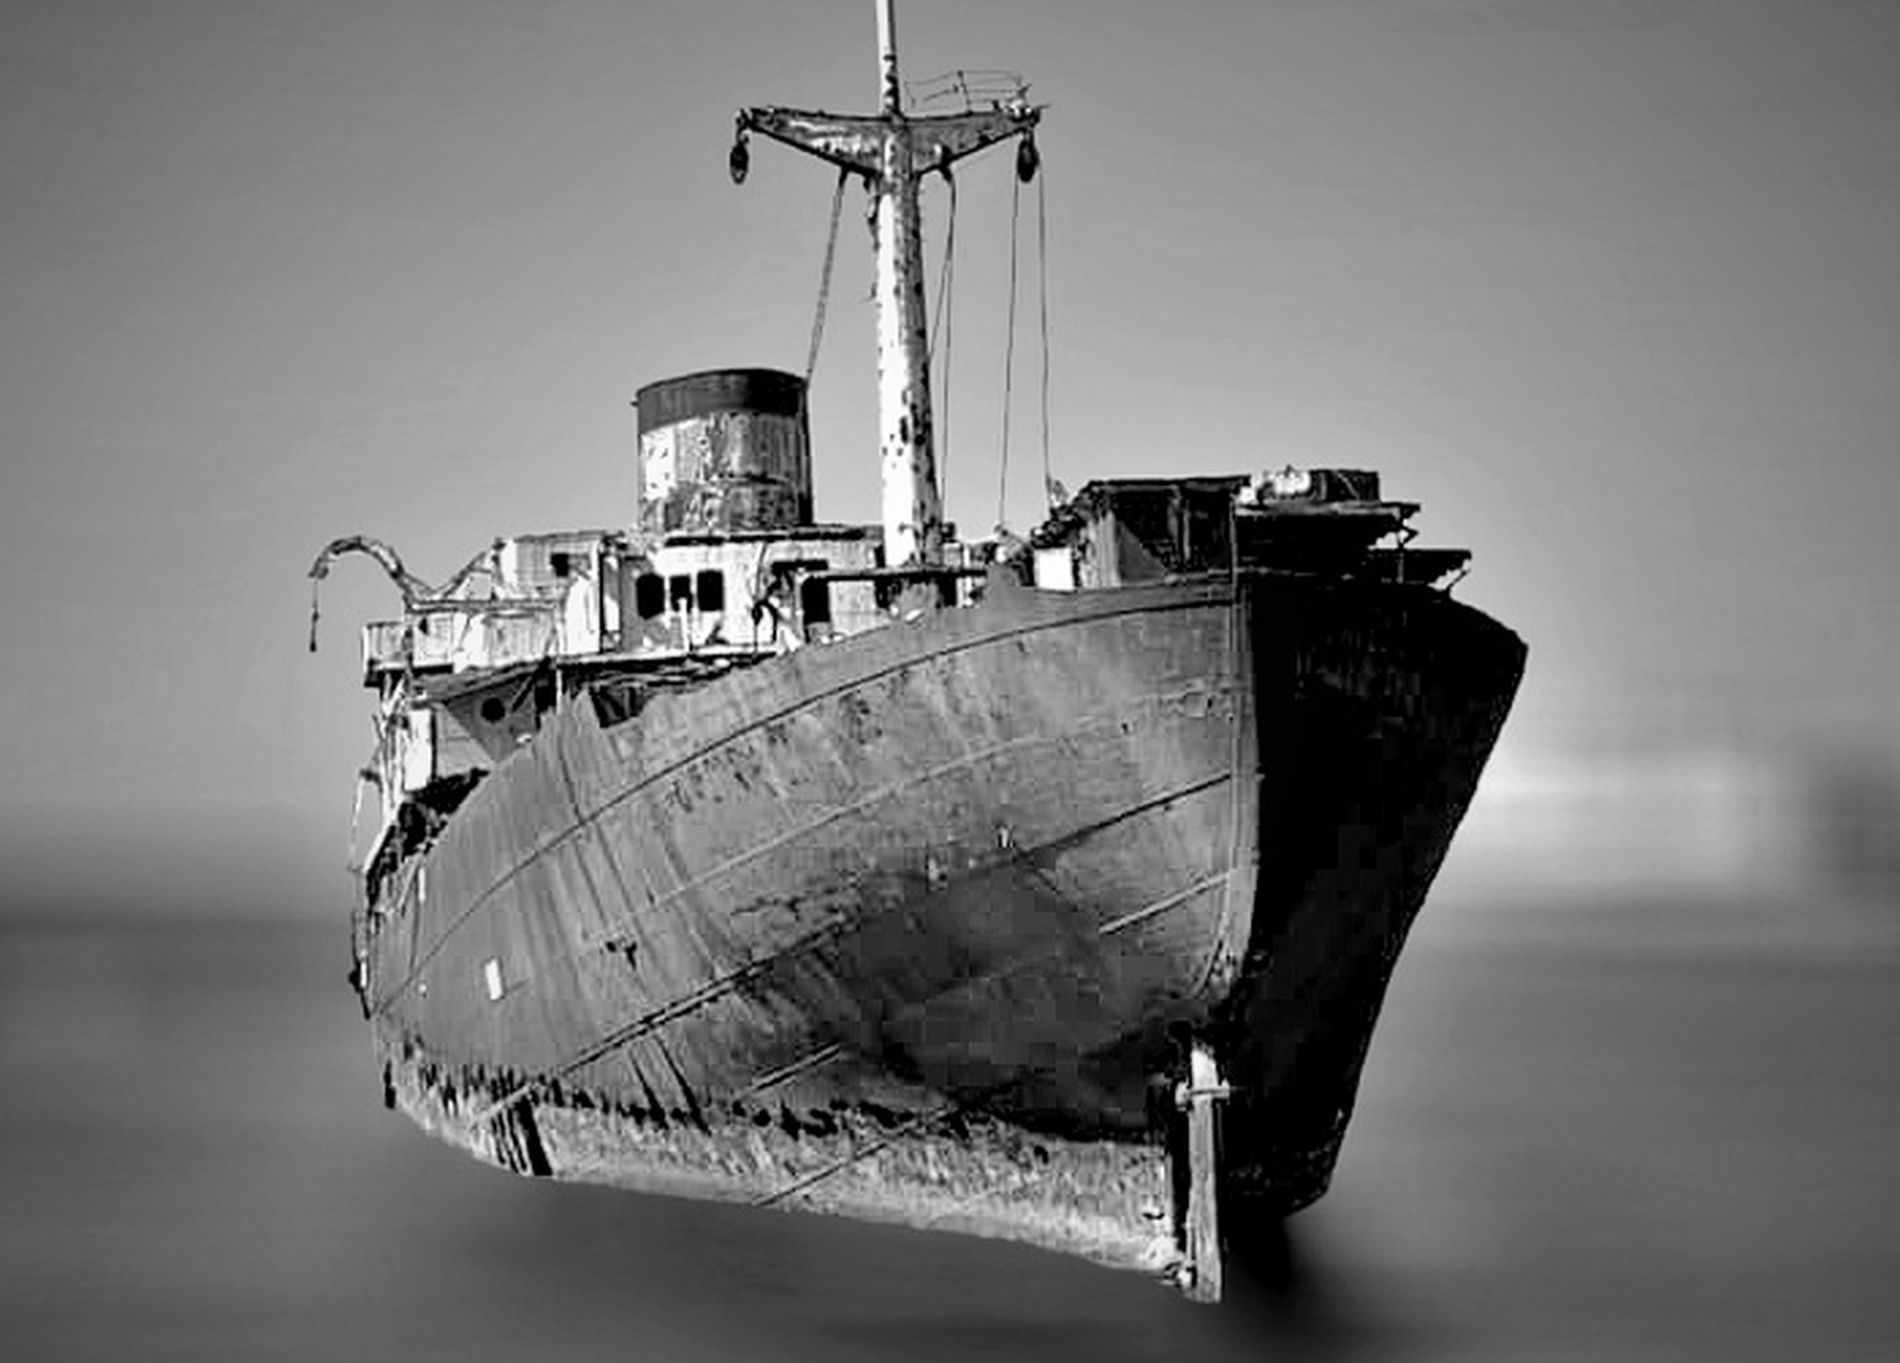
Rusted Wreck
A decaying shipwreck sits motionless in still water. A large, rusted chimney rises from the deck, while a tall mast with loose rigging stands against the backdrop of the open sky.
its hull is corroded and its structure visibly worn.
Captured from a low, front-facing angle, the abandoned ship looms large with a haunting presence. The grayscale palette adds a somber, timeless atmosphere, while the calm water blurs into the horizon, emphasizing the ship’s isolation. The water reflects soft light, adding contrast between movement and stillness.
Labels: Transportation, Vehicle, Watercraft, Destroyer, Military, Navy, Ship, Boat, Sailboat, Shipwreck, Cruiser, Water, Waterfront, Freighter, Barge, Battleship, Ferry, Chimney, Mast, Blur sea, Blur sky